The Real Housewives of Orange County season 10

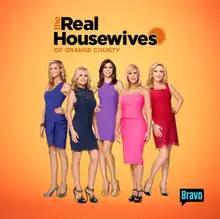
Cover used by iTunes(Left to right) Edmonds, Judge, Dubrow, Gunvalson, and Beador

The tenth season of "The Real Housewives of Orange County", an American reality television series, was broadcast on Bravo. It aired June 8, 2015 until November 12, 2015, and was primarily filmed in Orange County, California. Its executive producers are Adam Karpel, Alex Baskin, Douglas Ross, Gregory Stewart, Scott Dunlop, Stephanie Boyriven and Andy Cohen.